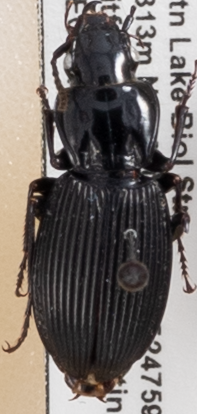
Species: Pterostichus lachrymosus
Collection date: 2022-06-28
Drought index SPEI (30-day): -0.616
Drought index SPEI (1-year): -0.922
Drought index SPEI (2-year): -0.46